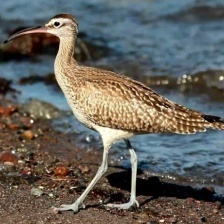
Species: WHIMBREL
Scientific name: NUMENIUS PHAEOPUS